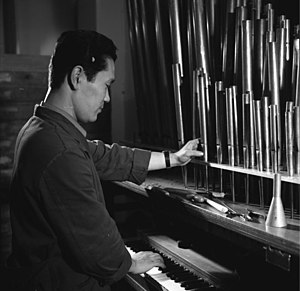
Orgelbygger
Orgelbygger i Vesttyskland i 1966
En orgelbygger beskæftiger sig med at bygge pibeorgler. Kunderne er overvejende kirker, men der er også eksempler på, at private får bygget orgler.